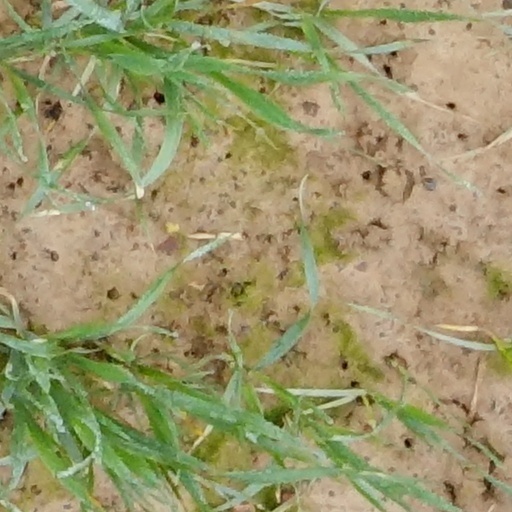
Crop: wheat